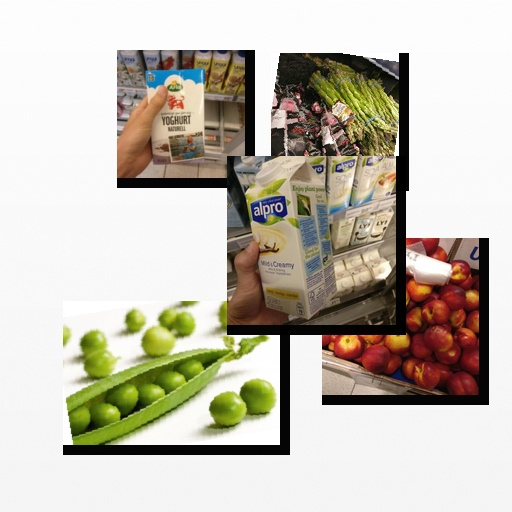
Food items: peas, vanilla_soy_yogurt, asparagus, yoghurt, nectarine